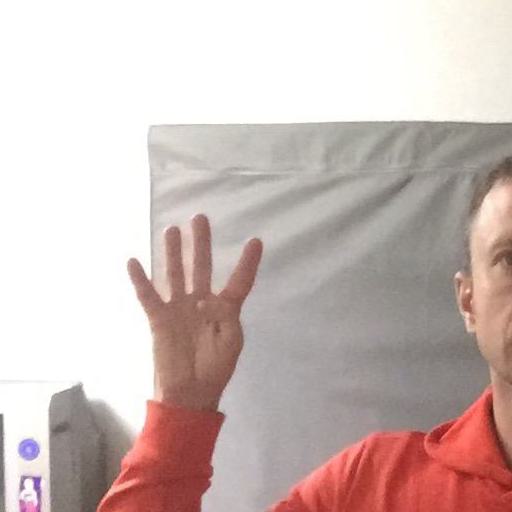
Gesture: four